Colombes station

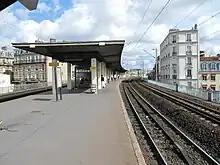
Gare de Colombes

Colombes is a railway station in the town Colombes, Hauts-de-Seine department, in the northwestern suburbs of Paris, France.